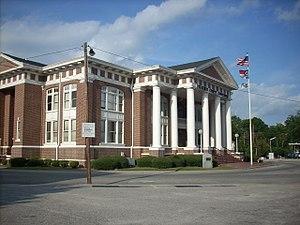
La ville de Whiteville est le siège du comté de Columbus, situé en Caroline du Nord, aux États-Unis.